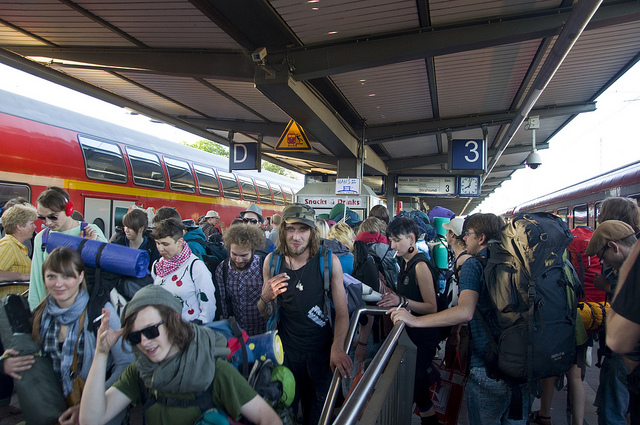
Crowded train platform with lots of people near escalator.

A crowd of people are walking through a train station.

A lot of people at an outdoor train station.